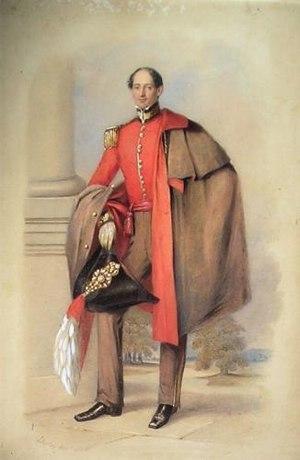
Lord William Gordon est un noble écossais.